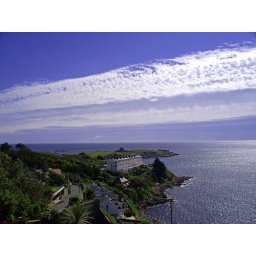
View from my sisters house on the vico road in dalkey.Co Dublin.